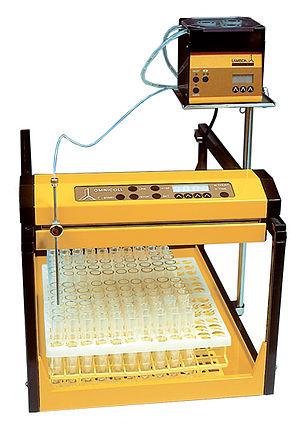
Collecteur de fractions et échantillonneur LAMBDA OMNICOLLTürkçe: Fraksiyon toplayıcı ve örnekleme cihazı LAMBDA OMNICOLLहिन्दी: फ्रैक्शन कलेक्टर और सेम्प्लर LAMBDA OMNICOLL日本語: フラクション コレクターとサンプラー LAMBDA OMNICOLL中文（简体）‎: 自动样品收集器 LAMBDA OMNICOLL中文: 自動樣品收集品 LAMBDA OMNICOLLفارسی: LAMBDA OMNICOLL گردآورنده کسر و نمونه
La chromatographie est une méthode physico-chimique qui sert à séparer les différentes substances présentes dans un mélange.